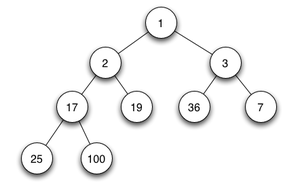
En informatique, un tas binaire est une structure de données utilisée notamment pour implémenter une file de priorité car elle permet de retirer l’élément de priorité maximale d'un ensemble ou d’insérer un élément dans l'ensemble en temps logarithmique tout en conservant la structure de tas binaire. On peut la représenter par un arbre binaire qui vérifie ces deux contraintes :